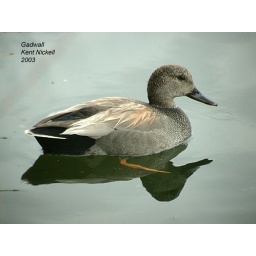
The male in full breeding plumage has an all black bill.